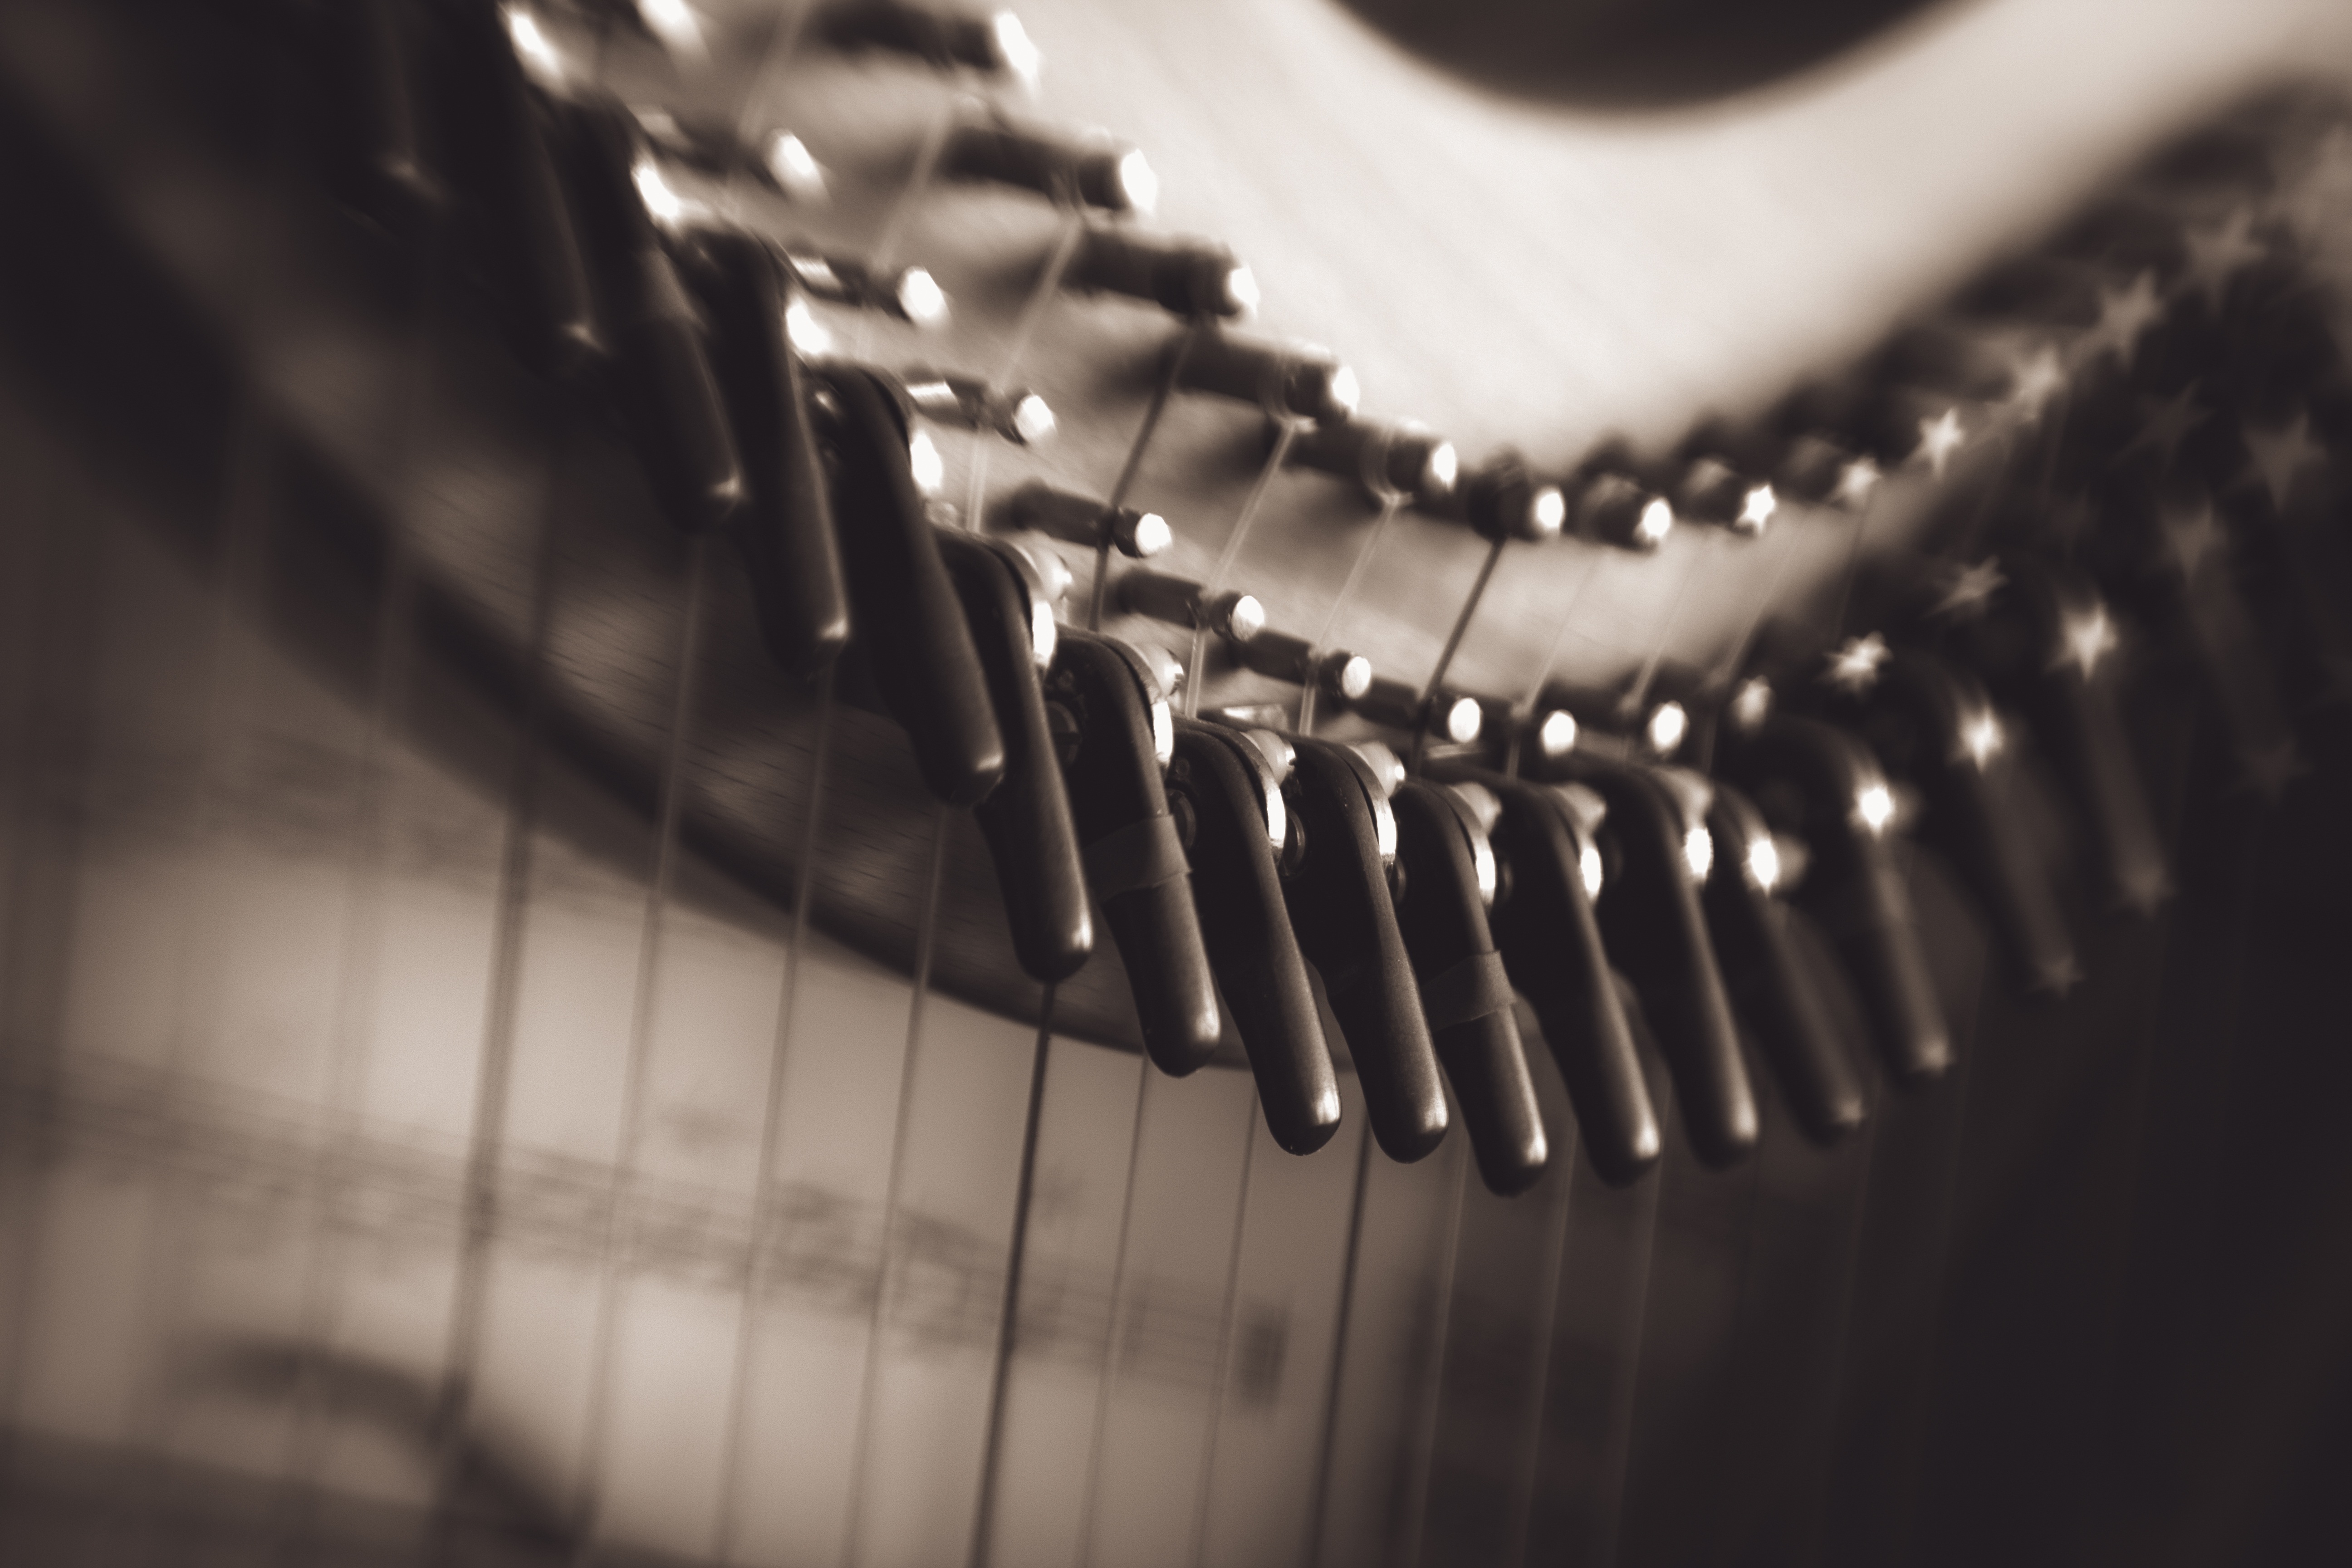
hand, music, light, black and white, white, photography, guitar, string, equipment, instrument, darkness, musician, black, monochrome, acoustic, note, musical instrument, close up, orchestra, musical, sound, harp, levers, entertainment, macro photography, melody, monochrome photography, string instrument, plucked string instruments